Cedarpelta

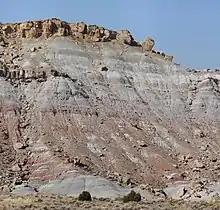
Cedar Mountain Formation in Utah.

The partial remains of an ankylosaur were discovered by Evan Hall and Sue Ann Bilbey at the CEM site near the Price River in Carbon County, Utah while they were visiting an excavation in the surrounding area. The site was originally interpreted as being from the top of the Ruby Ranch Member of the Cedar Mountain Formation, but was later interpreted as being from the bottom of the Mussentuchit Member. The age of the layer was originally thought to have been 104.46 ± 0.95 Ma, but more recent estimates date it to 98.2 ± 0.6 to 93 Ma. In 1998, the discovery was reported by Kenneth Carpenter and James Kirkland. In 2001, it was subsequently described, along with other material, by Kenneth Carpenter, James Kirkland, Don Burge, and John Bird. The holotype specimen, CEUM 12360, consists of a partial skull that is missing the snout and lower jaws. Numerous osteoderms, postcranial material and a disarticulated skull were designated as paratype specimens. Both holotype and paratype specimens represent at least three individuals and are currently housed at the College of Eastern Utah, Prehistoric Museum, Utah.